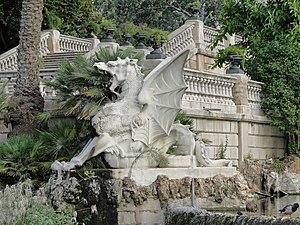
Statue d'un dragon à la fontaine du Parc de la Ciutadella, Barcelone, Espagne